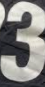
Number: 3